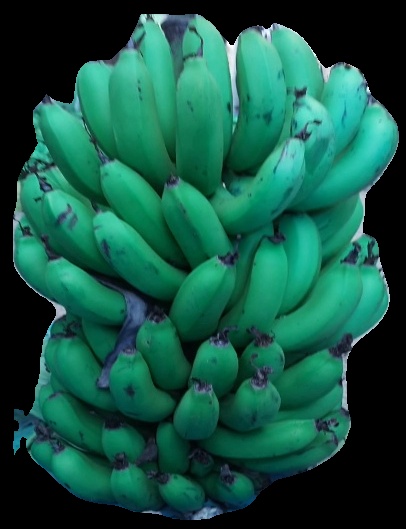
Variety: pachbale
Grade: grade2